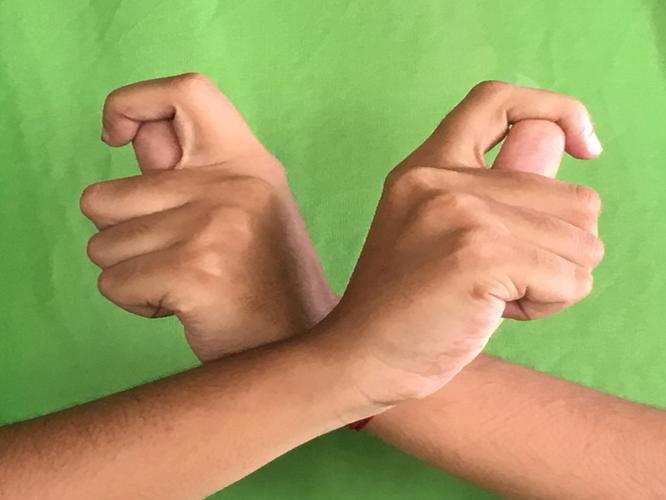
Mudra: Berunda
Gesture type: double_hand